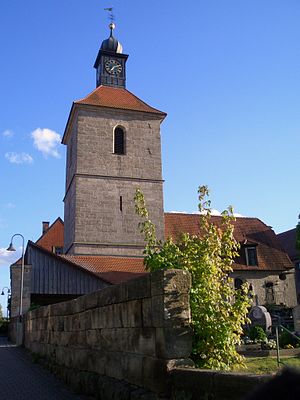
Möhrendorf / Geografi
Martinskirken
Möhrendorf er en kommune i Landkreis Erlangen-Höchstadt i Regierungsbezirk Mittelfranken i den tyske delstat Bayern.